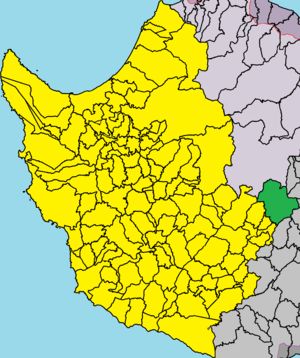
Ágios Nikólaos est un village de Chypre de plus de 61 habitants.